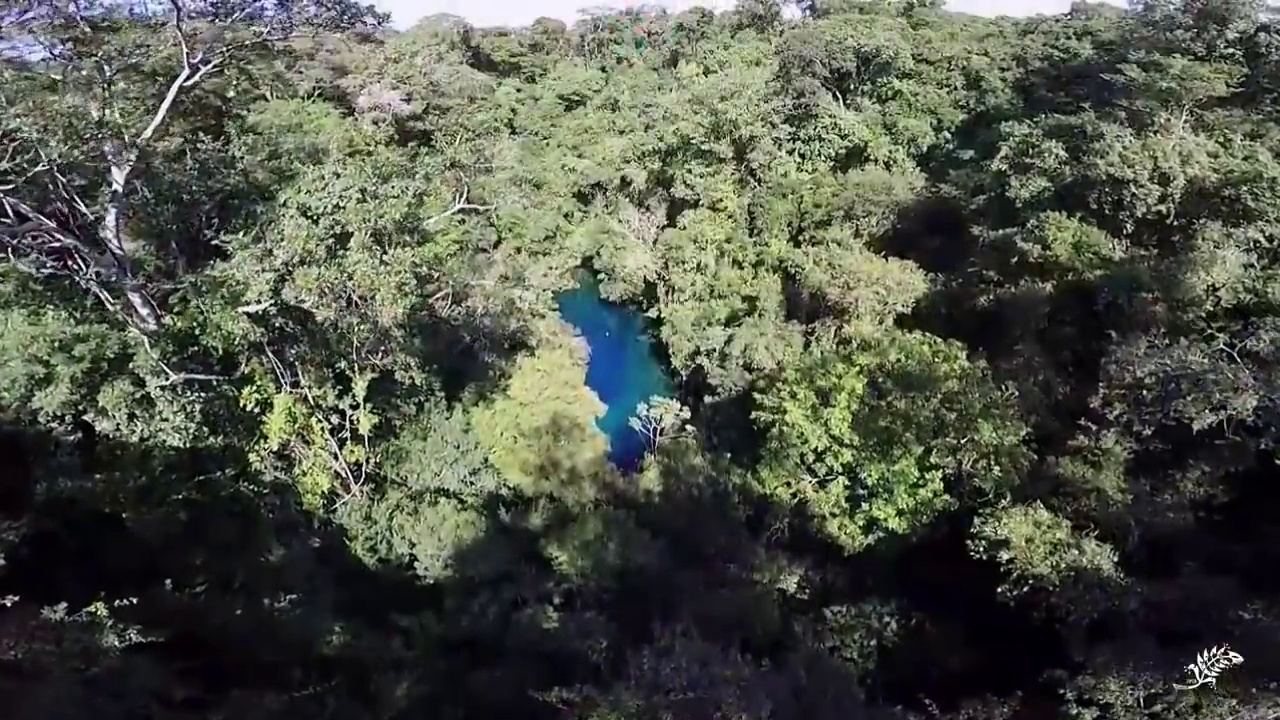
Fire: no
Smoke: no